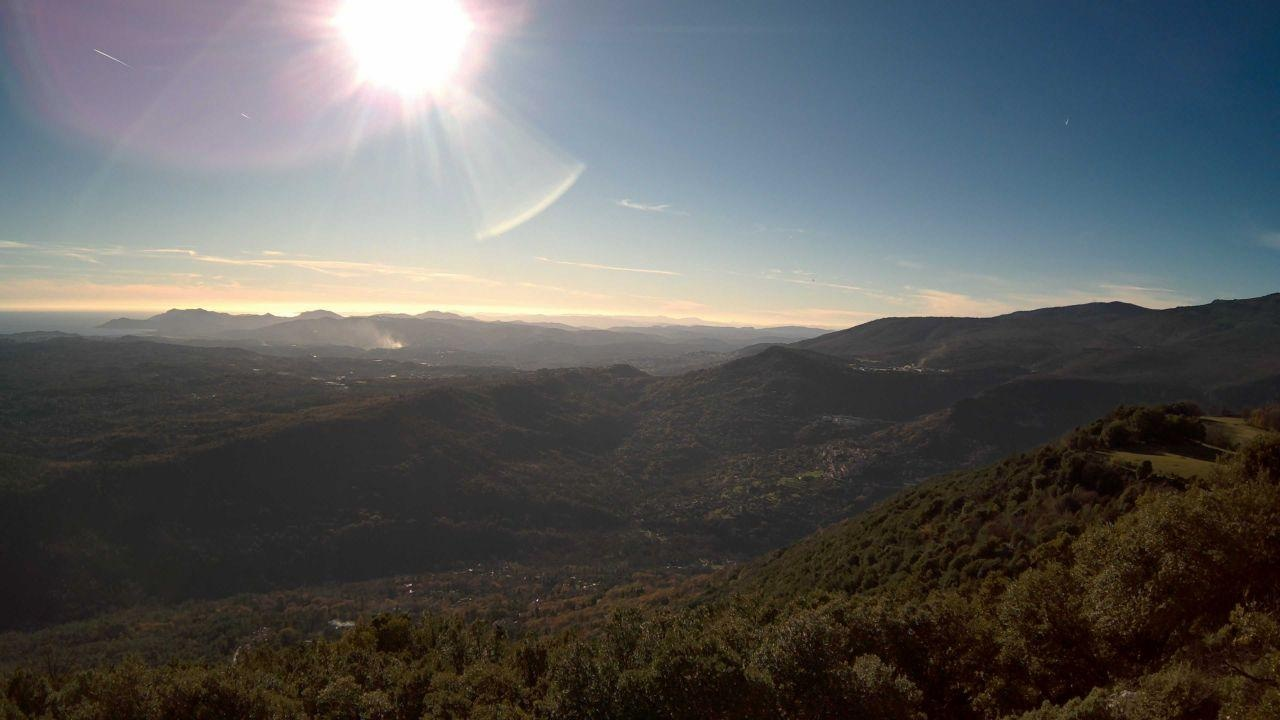
Fire: no
Smoke: yes